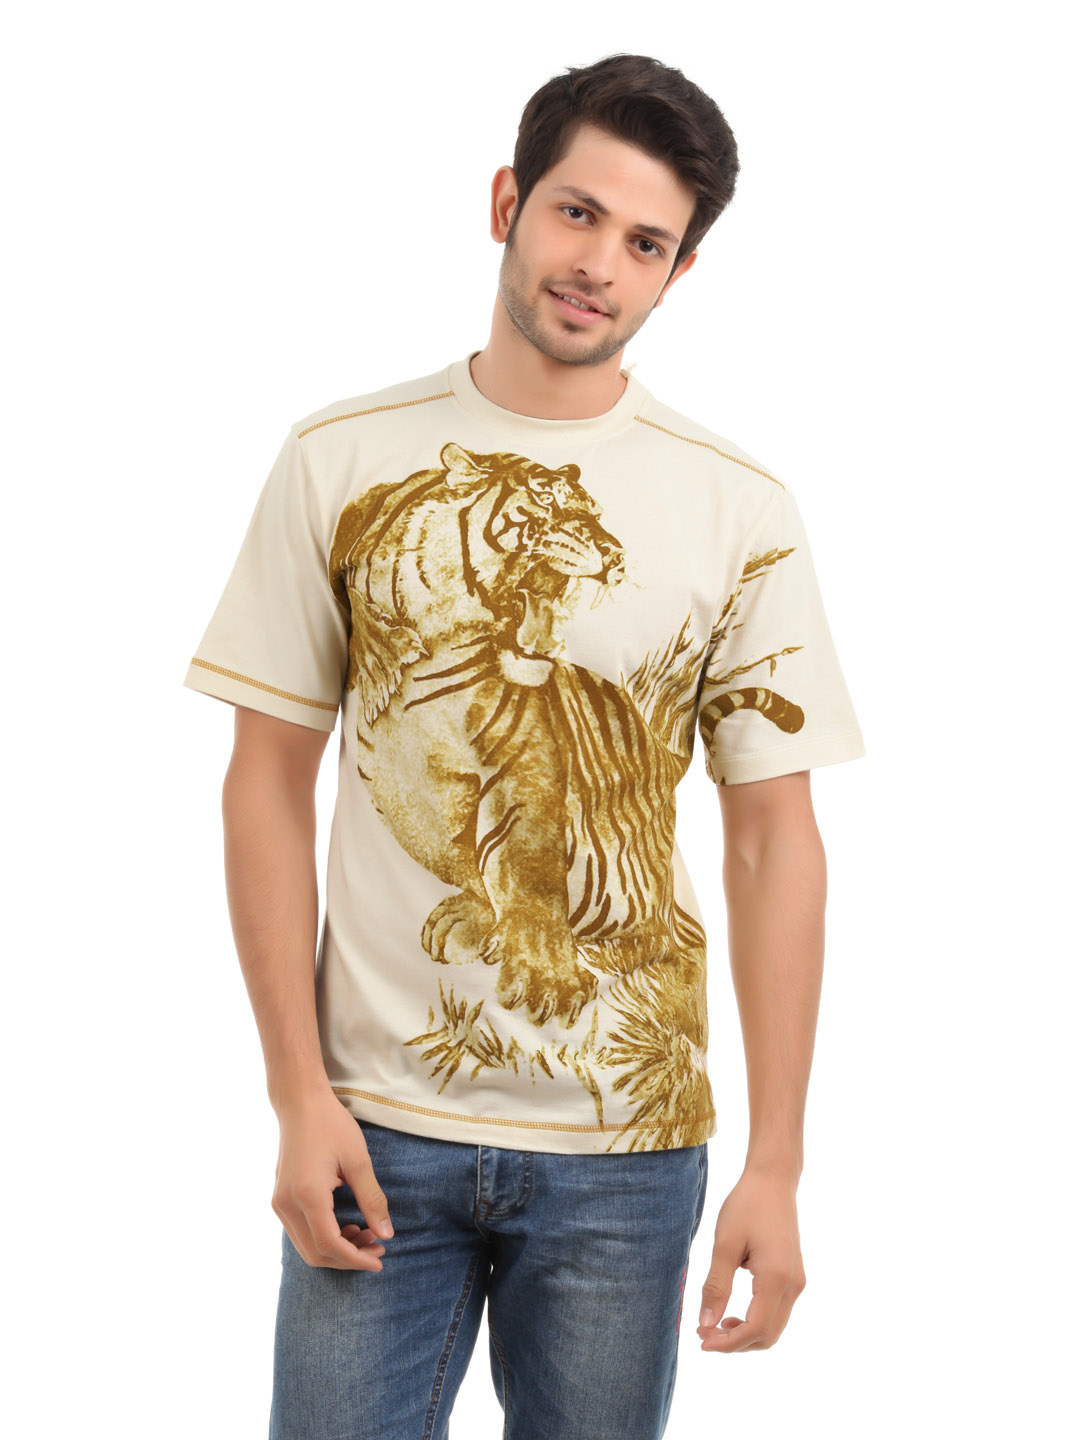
Do u speak green Men Cream T-Shirt
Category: Apparel / Topwear / Tshirts
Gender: Men
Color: Cream
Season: Summer 2012
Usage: Casual